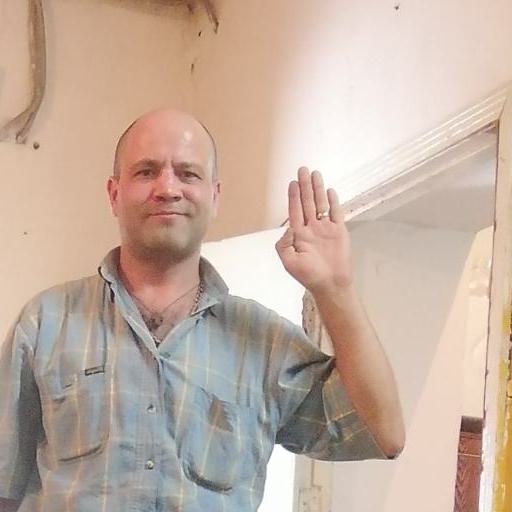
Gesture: stop